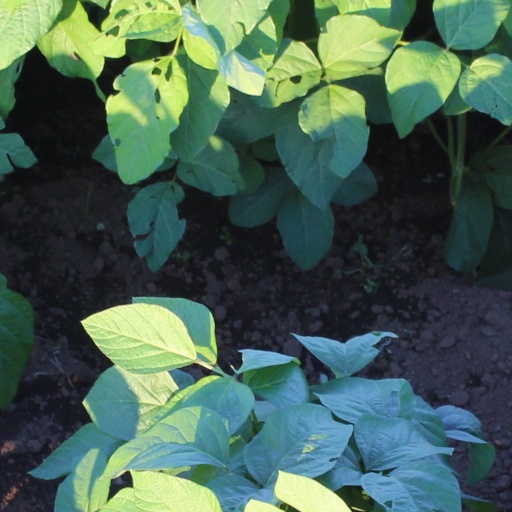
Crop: soybean